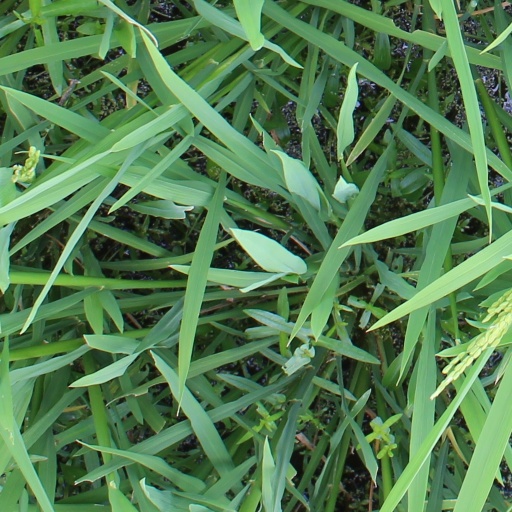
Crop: rice